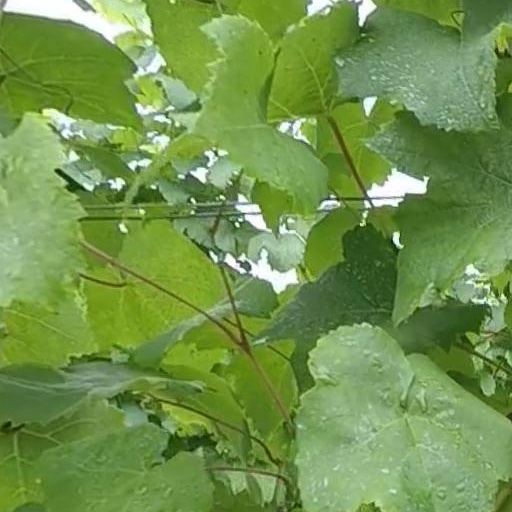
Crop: grape